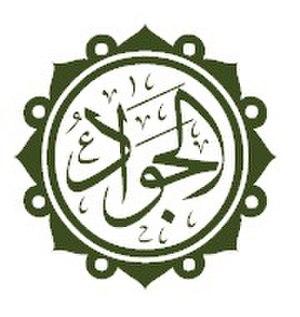
Les Douze imams sont pour les chiites duodécimains, les successeurs spirituels et politiques après la mort du prophète de l'islam, Mahomet. Les alévis croient également aux Douze imams, mais sont considérés par le courant majoritaire des duodécimains comme une branche hétérodoxe à l'islam chiite. C'est également le cas des alaouites.
Les Quatorze Infaillibles, d'après les chiites duodécimains, sont Mahomet, sa fille Fatima et Les Douze Imams. Selon les chiites duodécimains les Quatorze Infaillibles sont libres de l’erreur et du péché. L’Allameh Tabatabaï affirme que « la pureté ou la pureté immaculée » est un état de fait chez un être humain infaillible qui le protège de ce qui n’est pas autorisé.